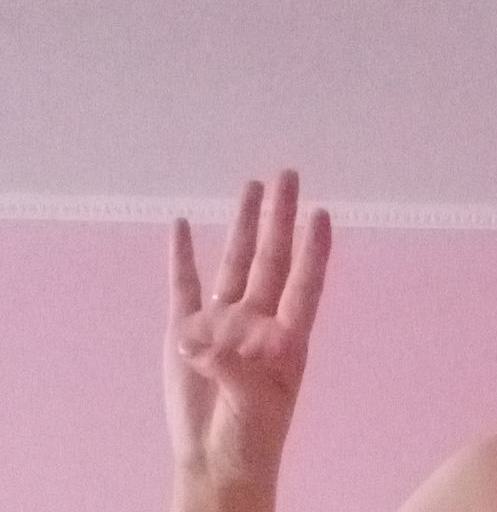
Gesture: four